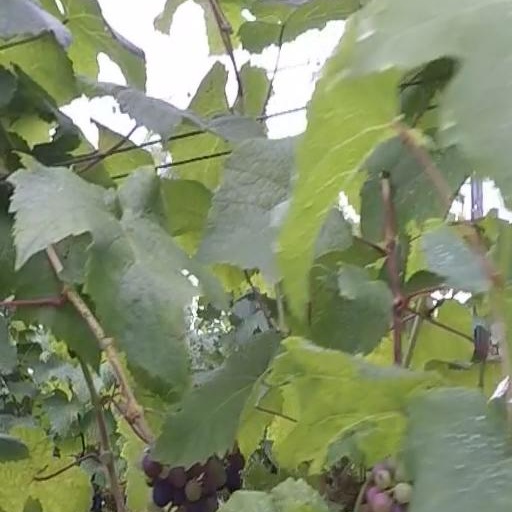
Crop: grape